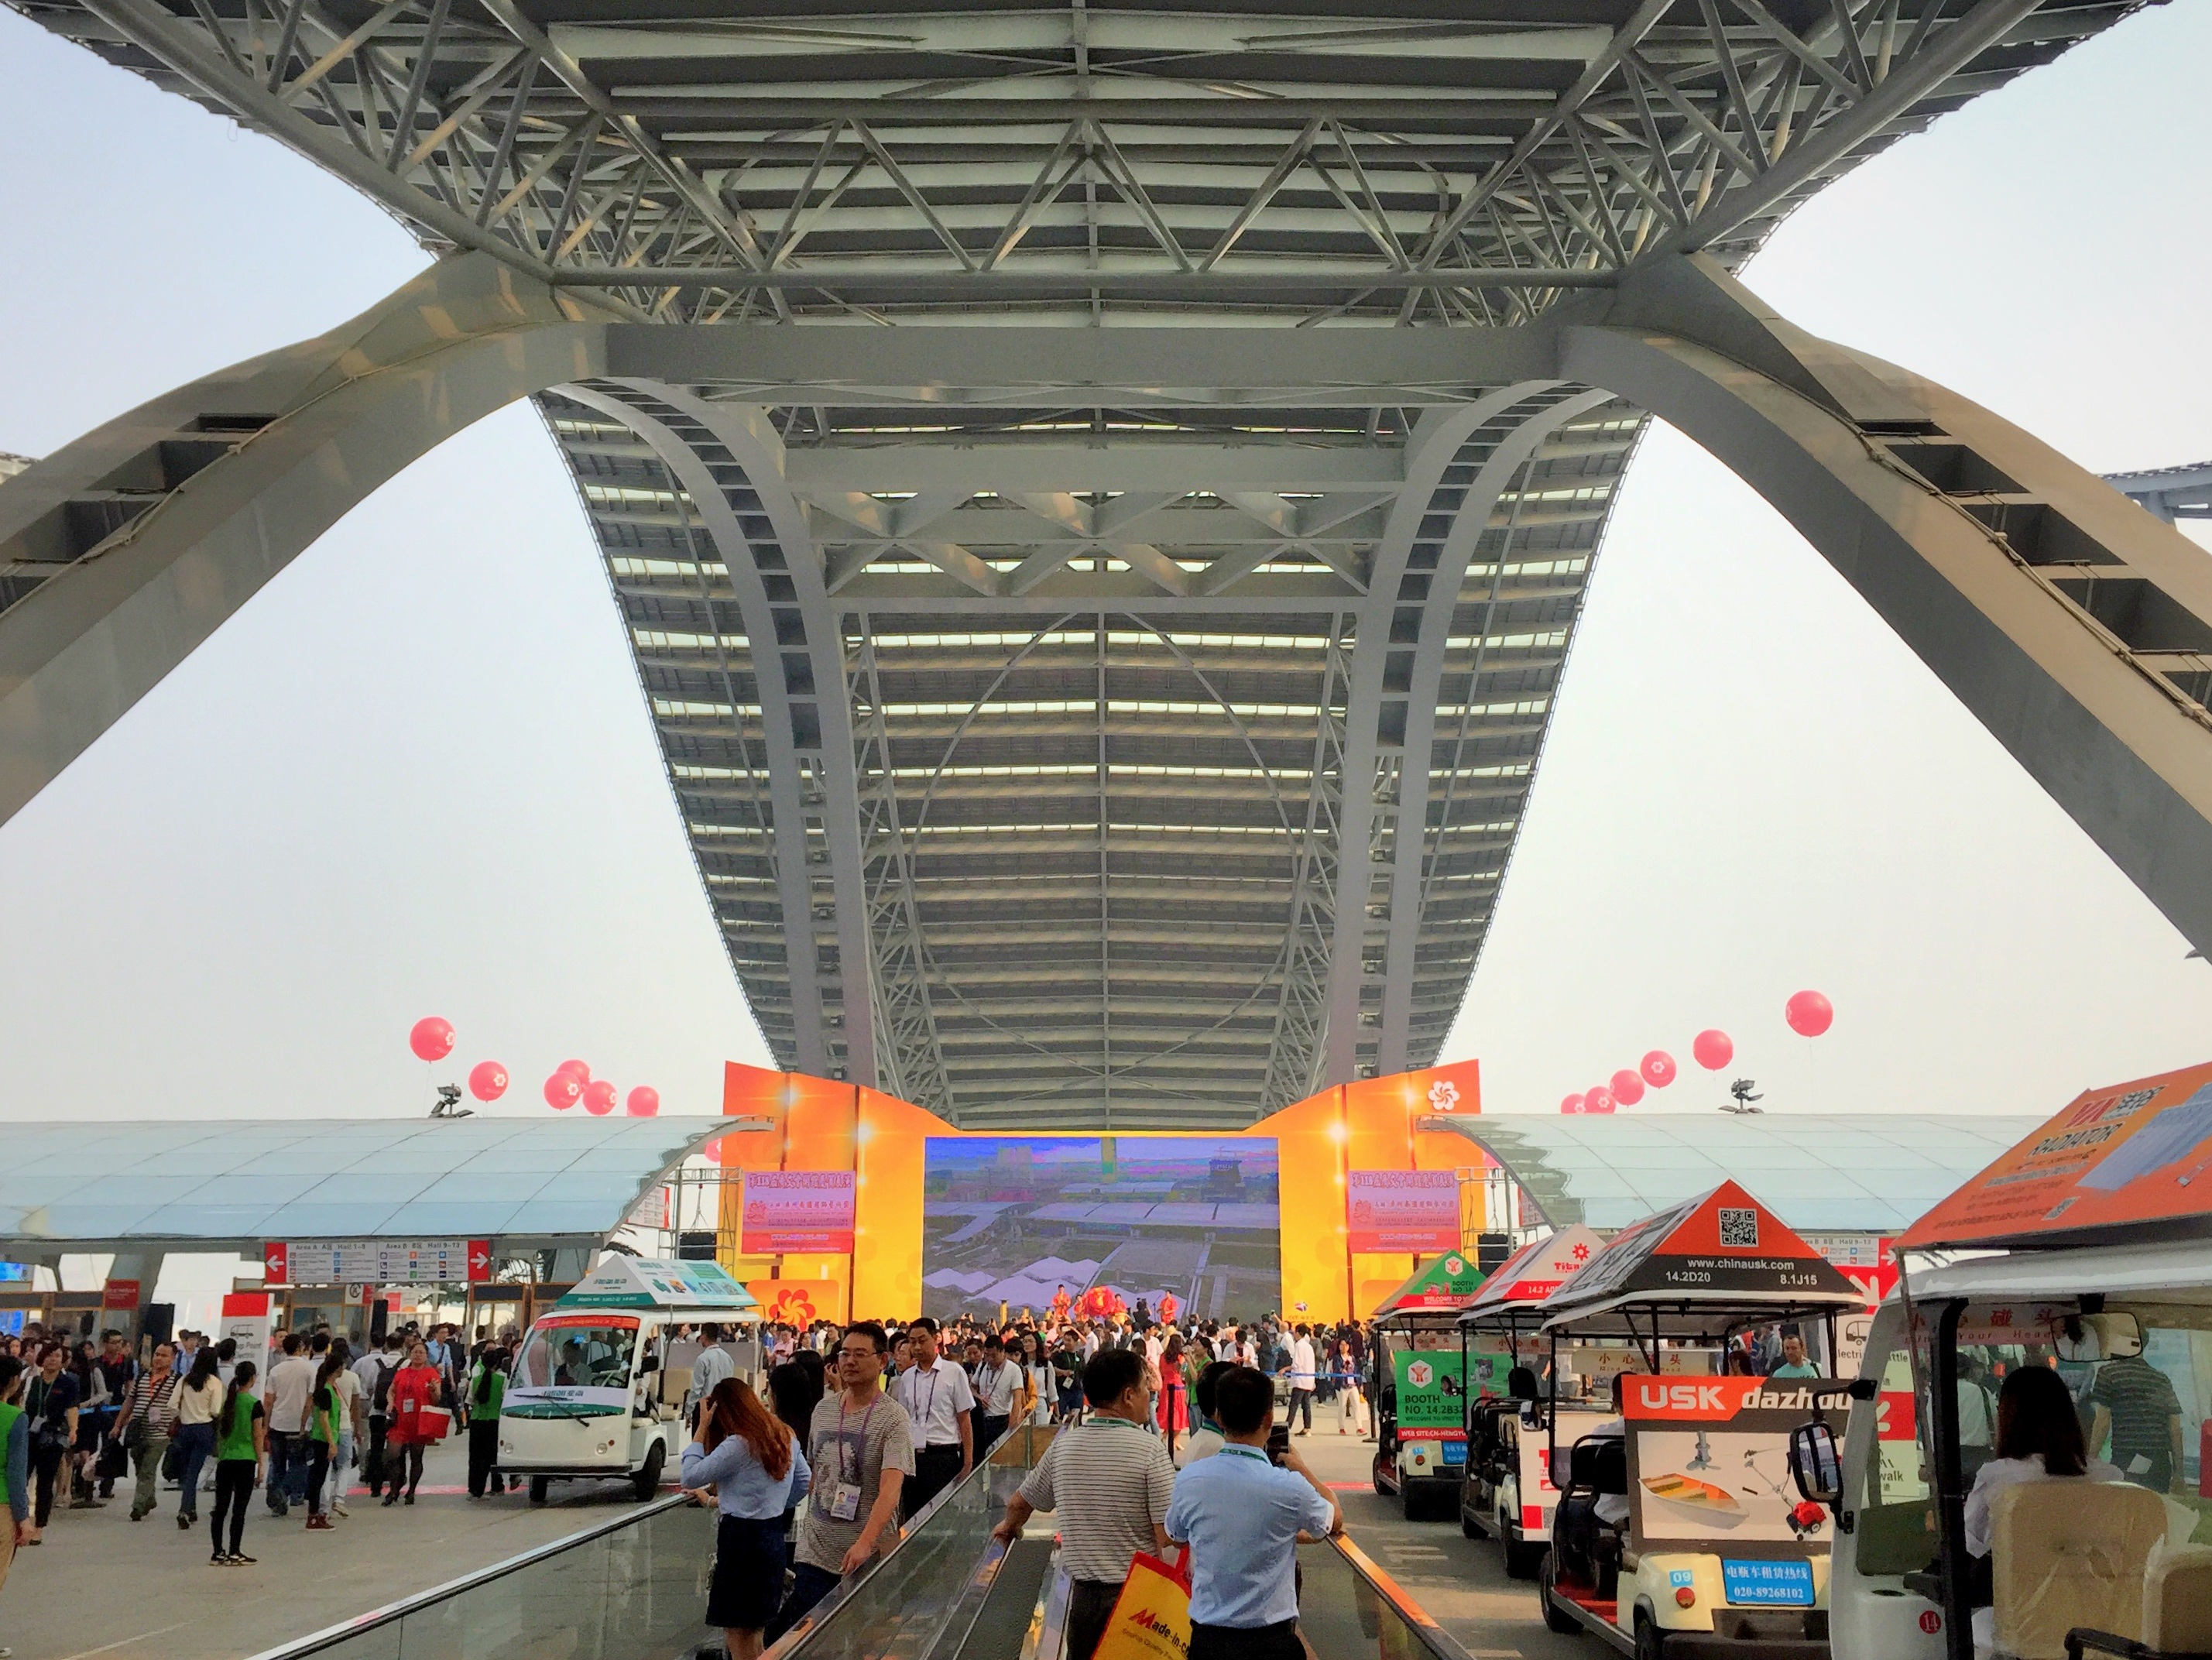
structure, building, city, overpass, transport, vehicle, hall, stadium, public transport, arena, canton, center, exhibition, pazhou, conference and exhibition